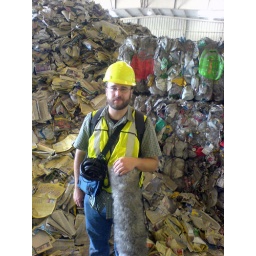
That's a pile of phone books I'm standing in front of.